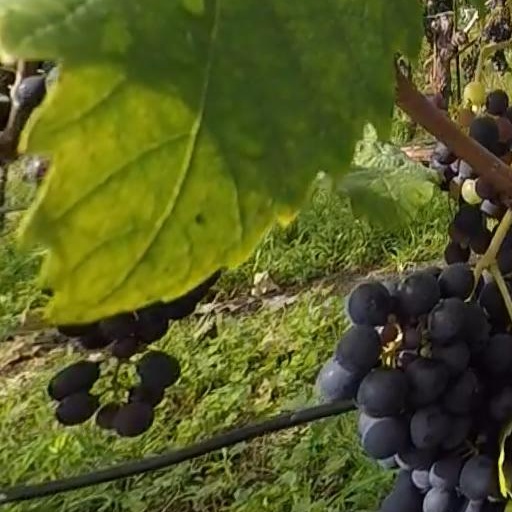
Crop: grape